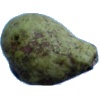
Label: Pear Stone 1